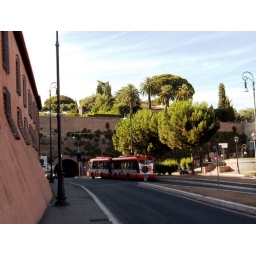
The view of a hill that was cut out to make a bus terminal beneath it!